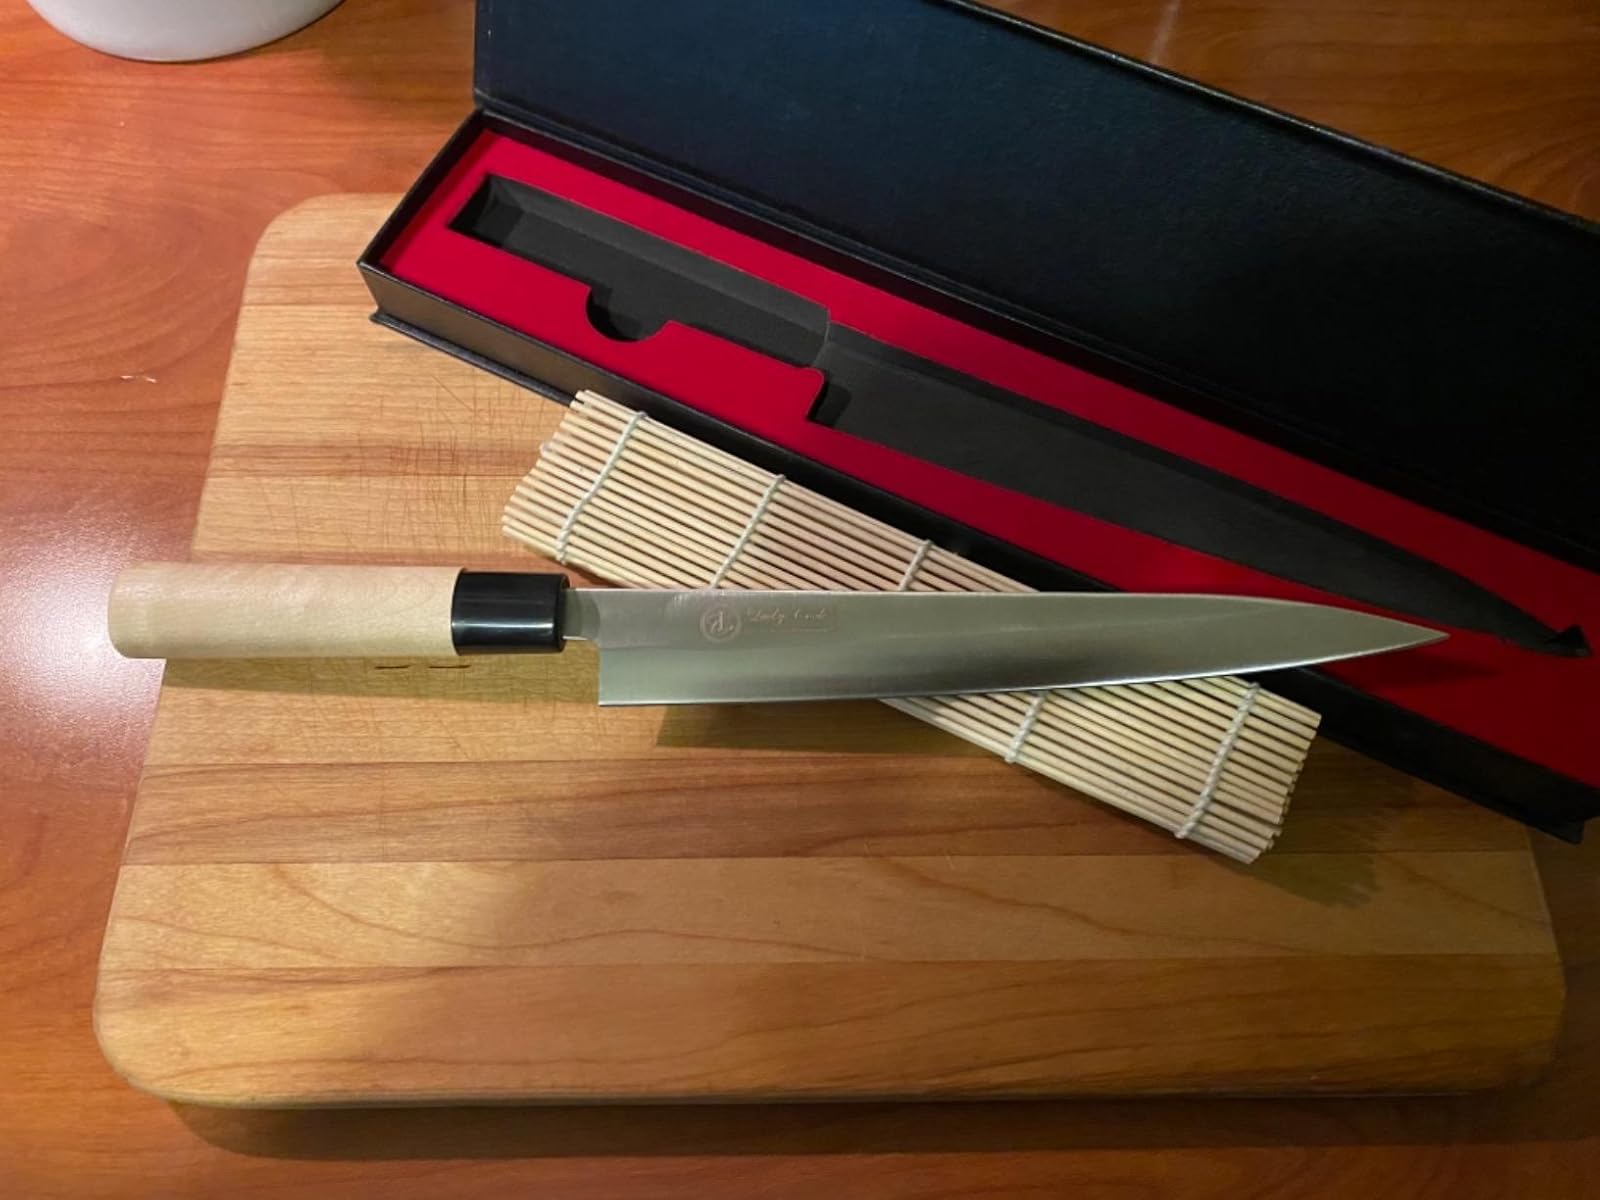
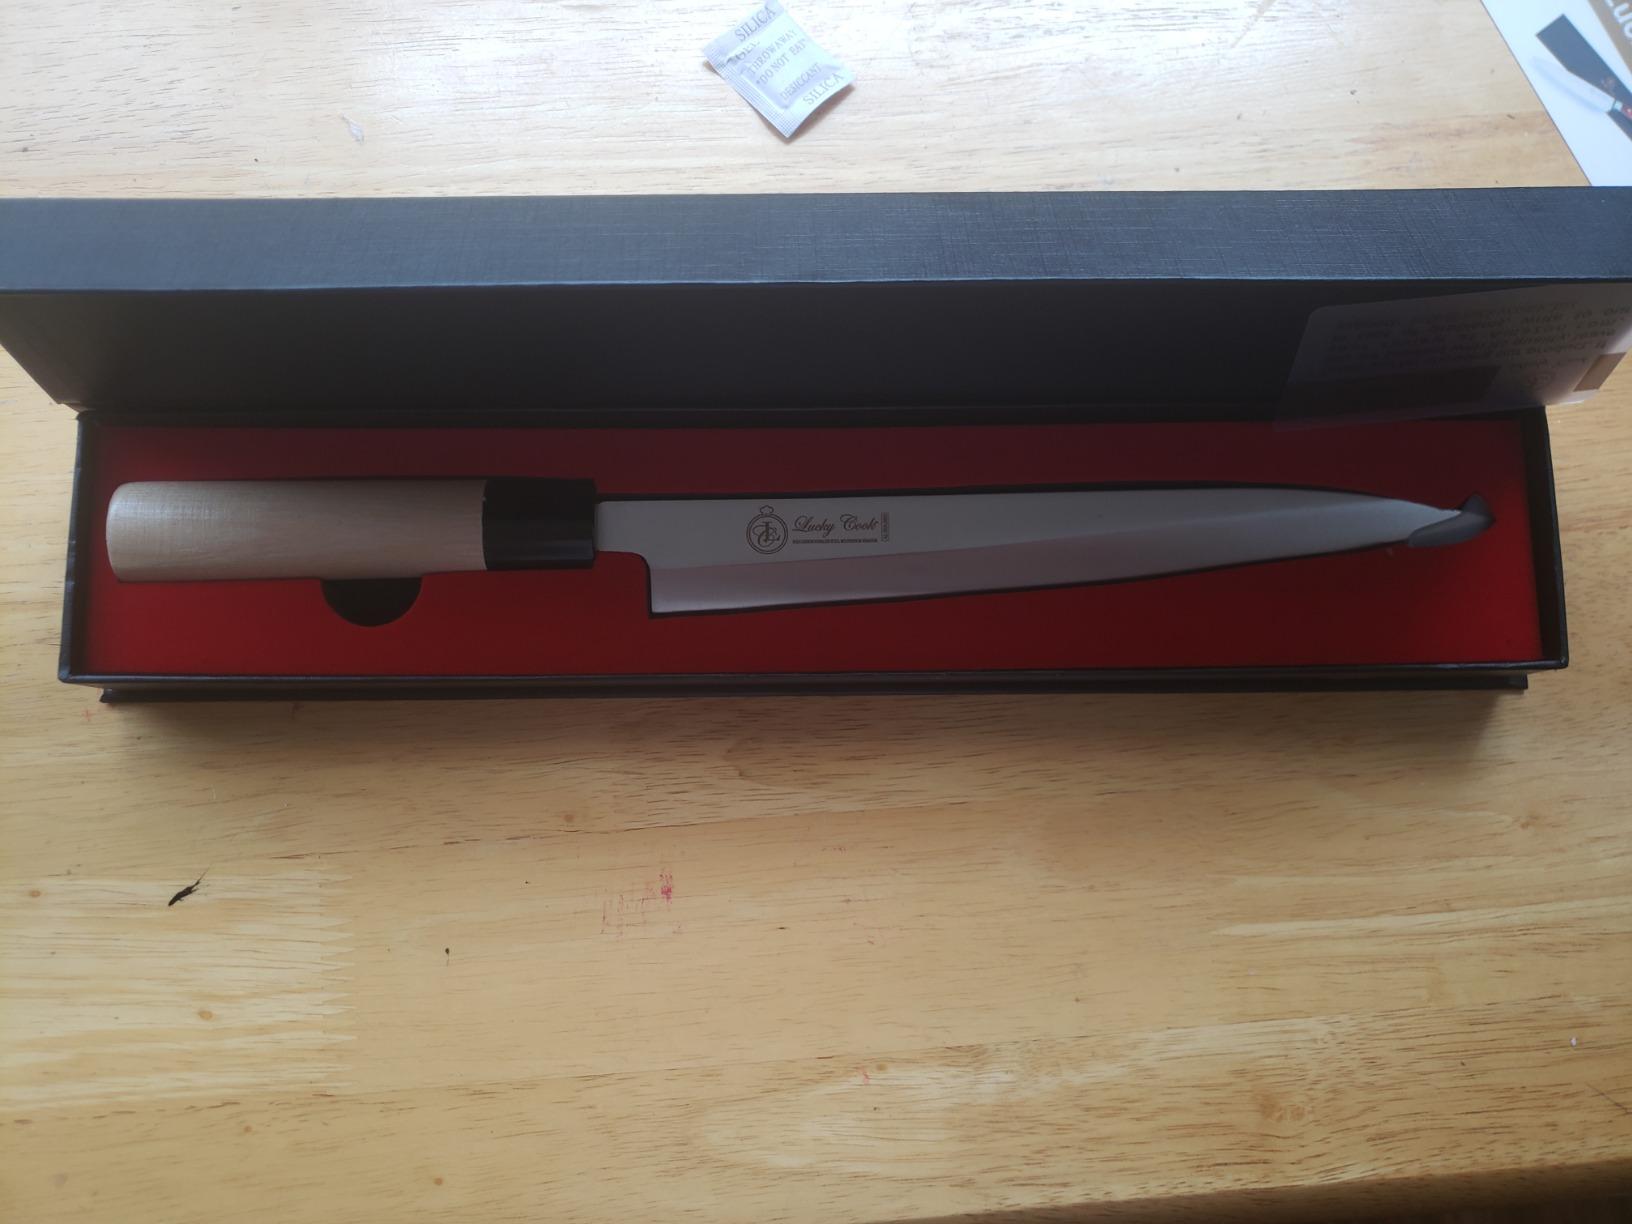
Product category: items_knife
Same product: yes